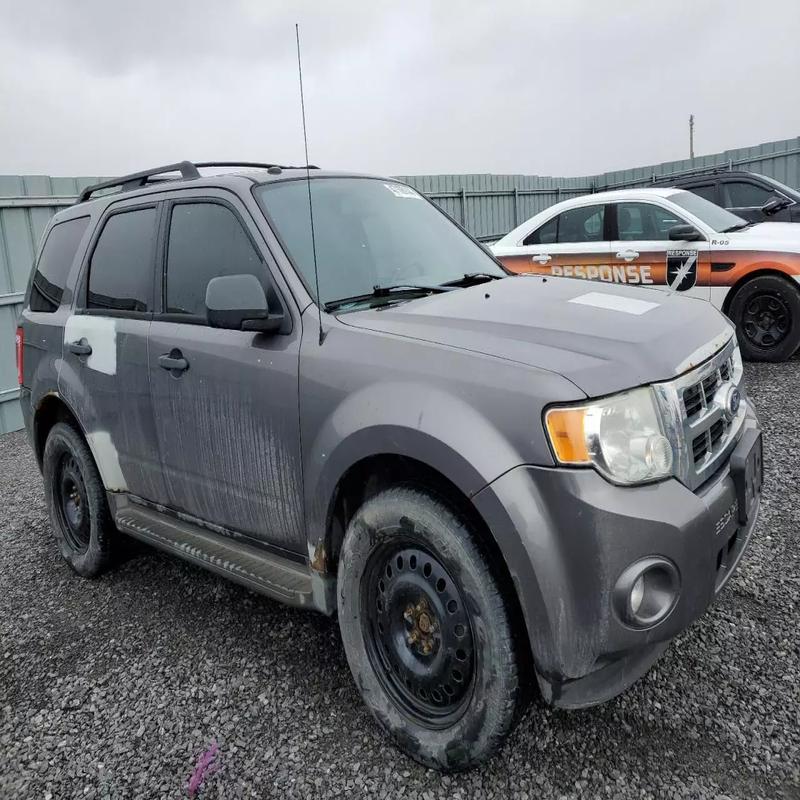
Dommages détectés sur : porte arrière droite, porte arrière gauche, aile arrière droite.
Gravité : mineur